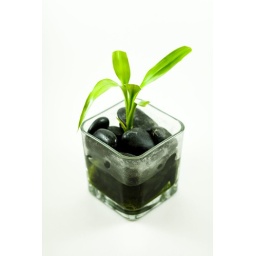
The bamboo plant in the light box